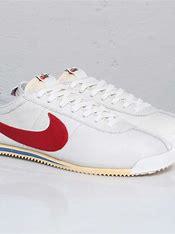
Brand: Nike
Model: Cortez